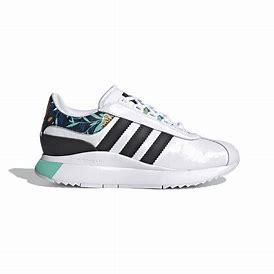
Brand: Adidas
Model: SL Andridge